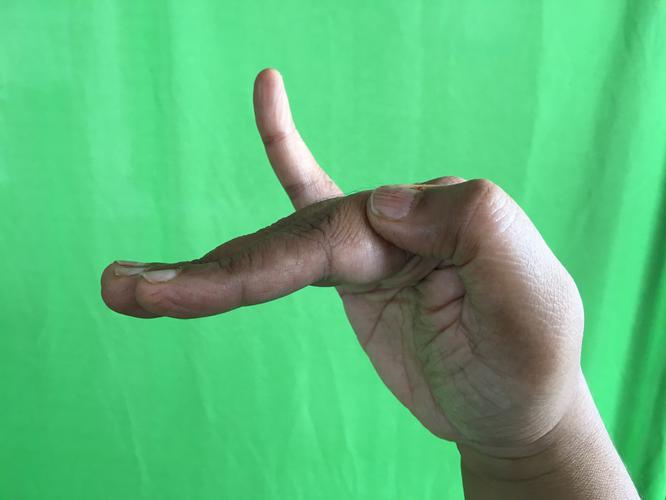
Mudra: Hamsapaksha
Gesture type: double_hand